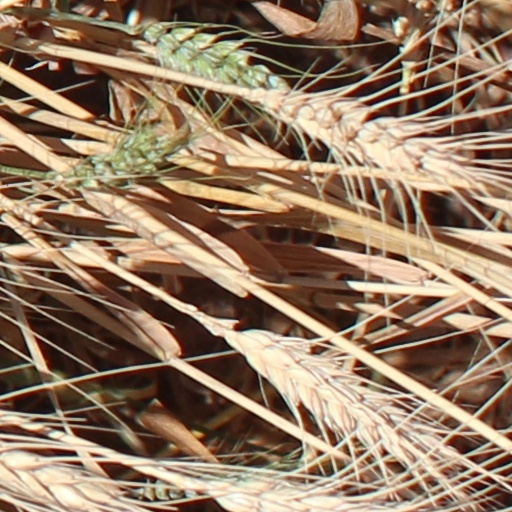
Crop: wheat